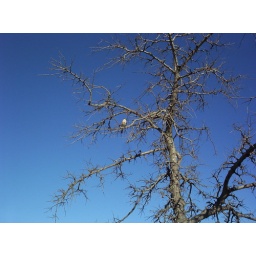
Beautiful sky with a little friend in the tree by me.